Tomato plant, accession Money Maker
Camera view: horizontal (90 deg, fisheye); turntable rotation: 150 degrees
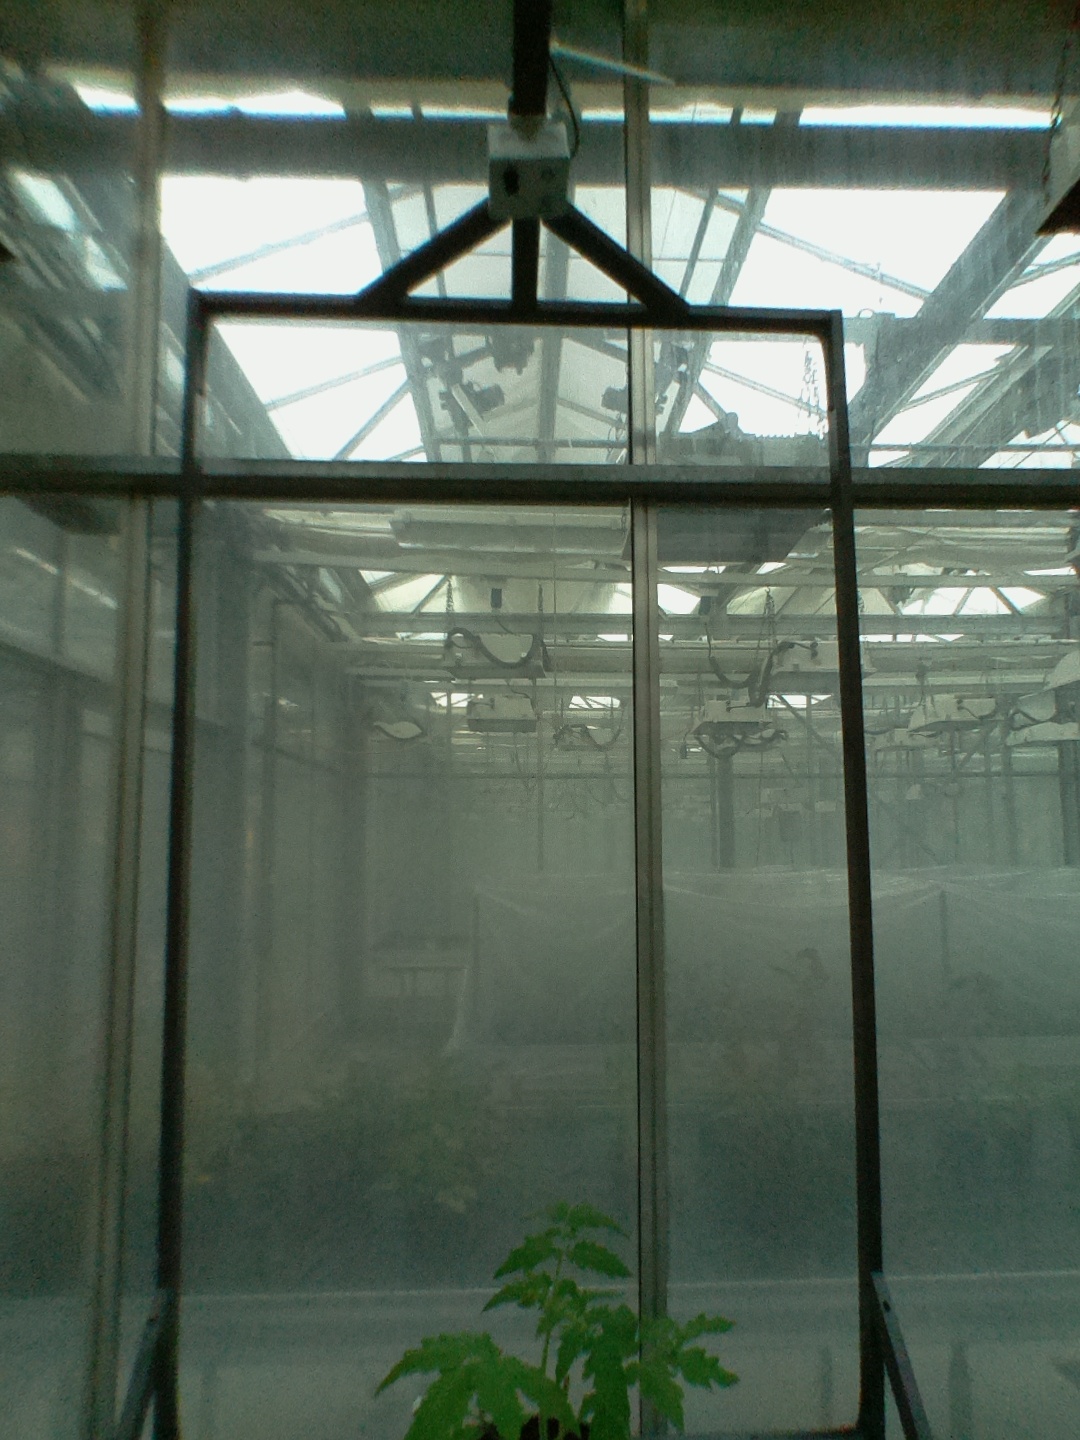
BBCH growth stage 13: 6 of true leaves visible